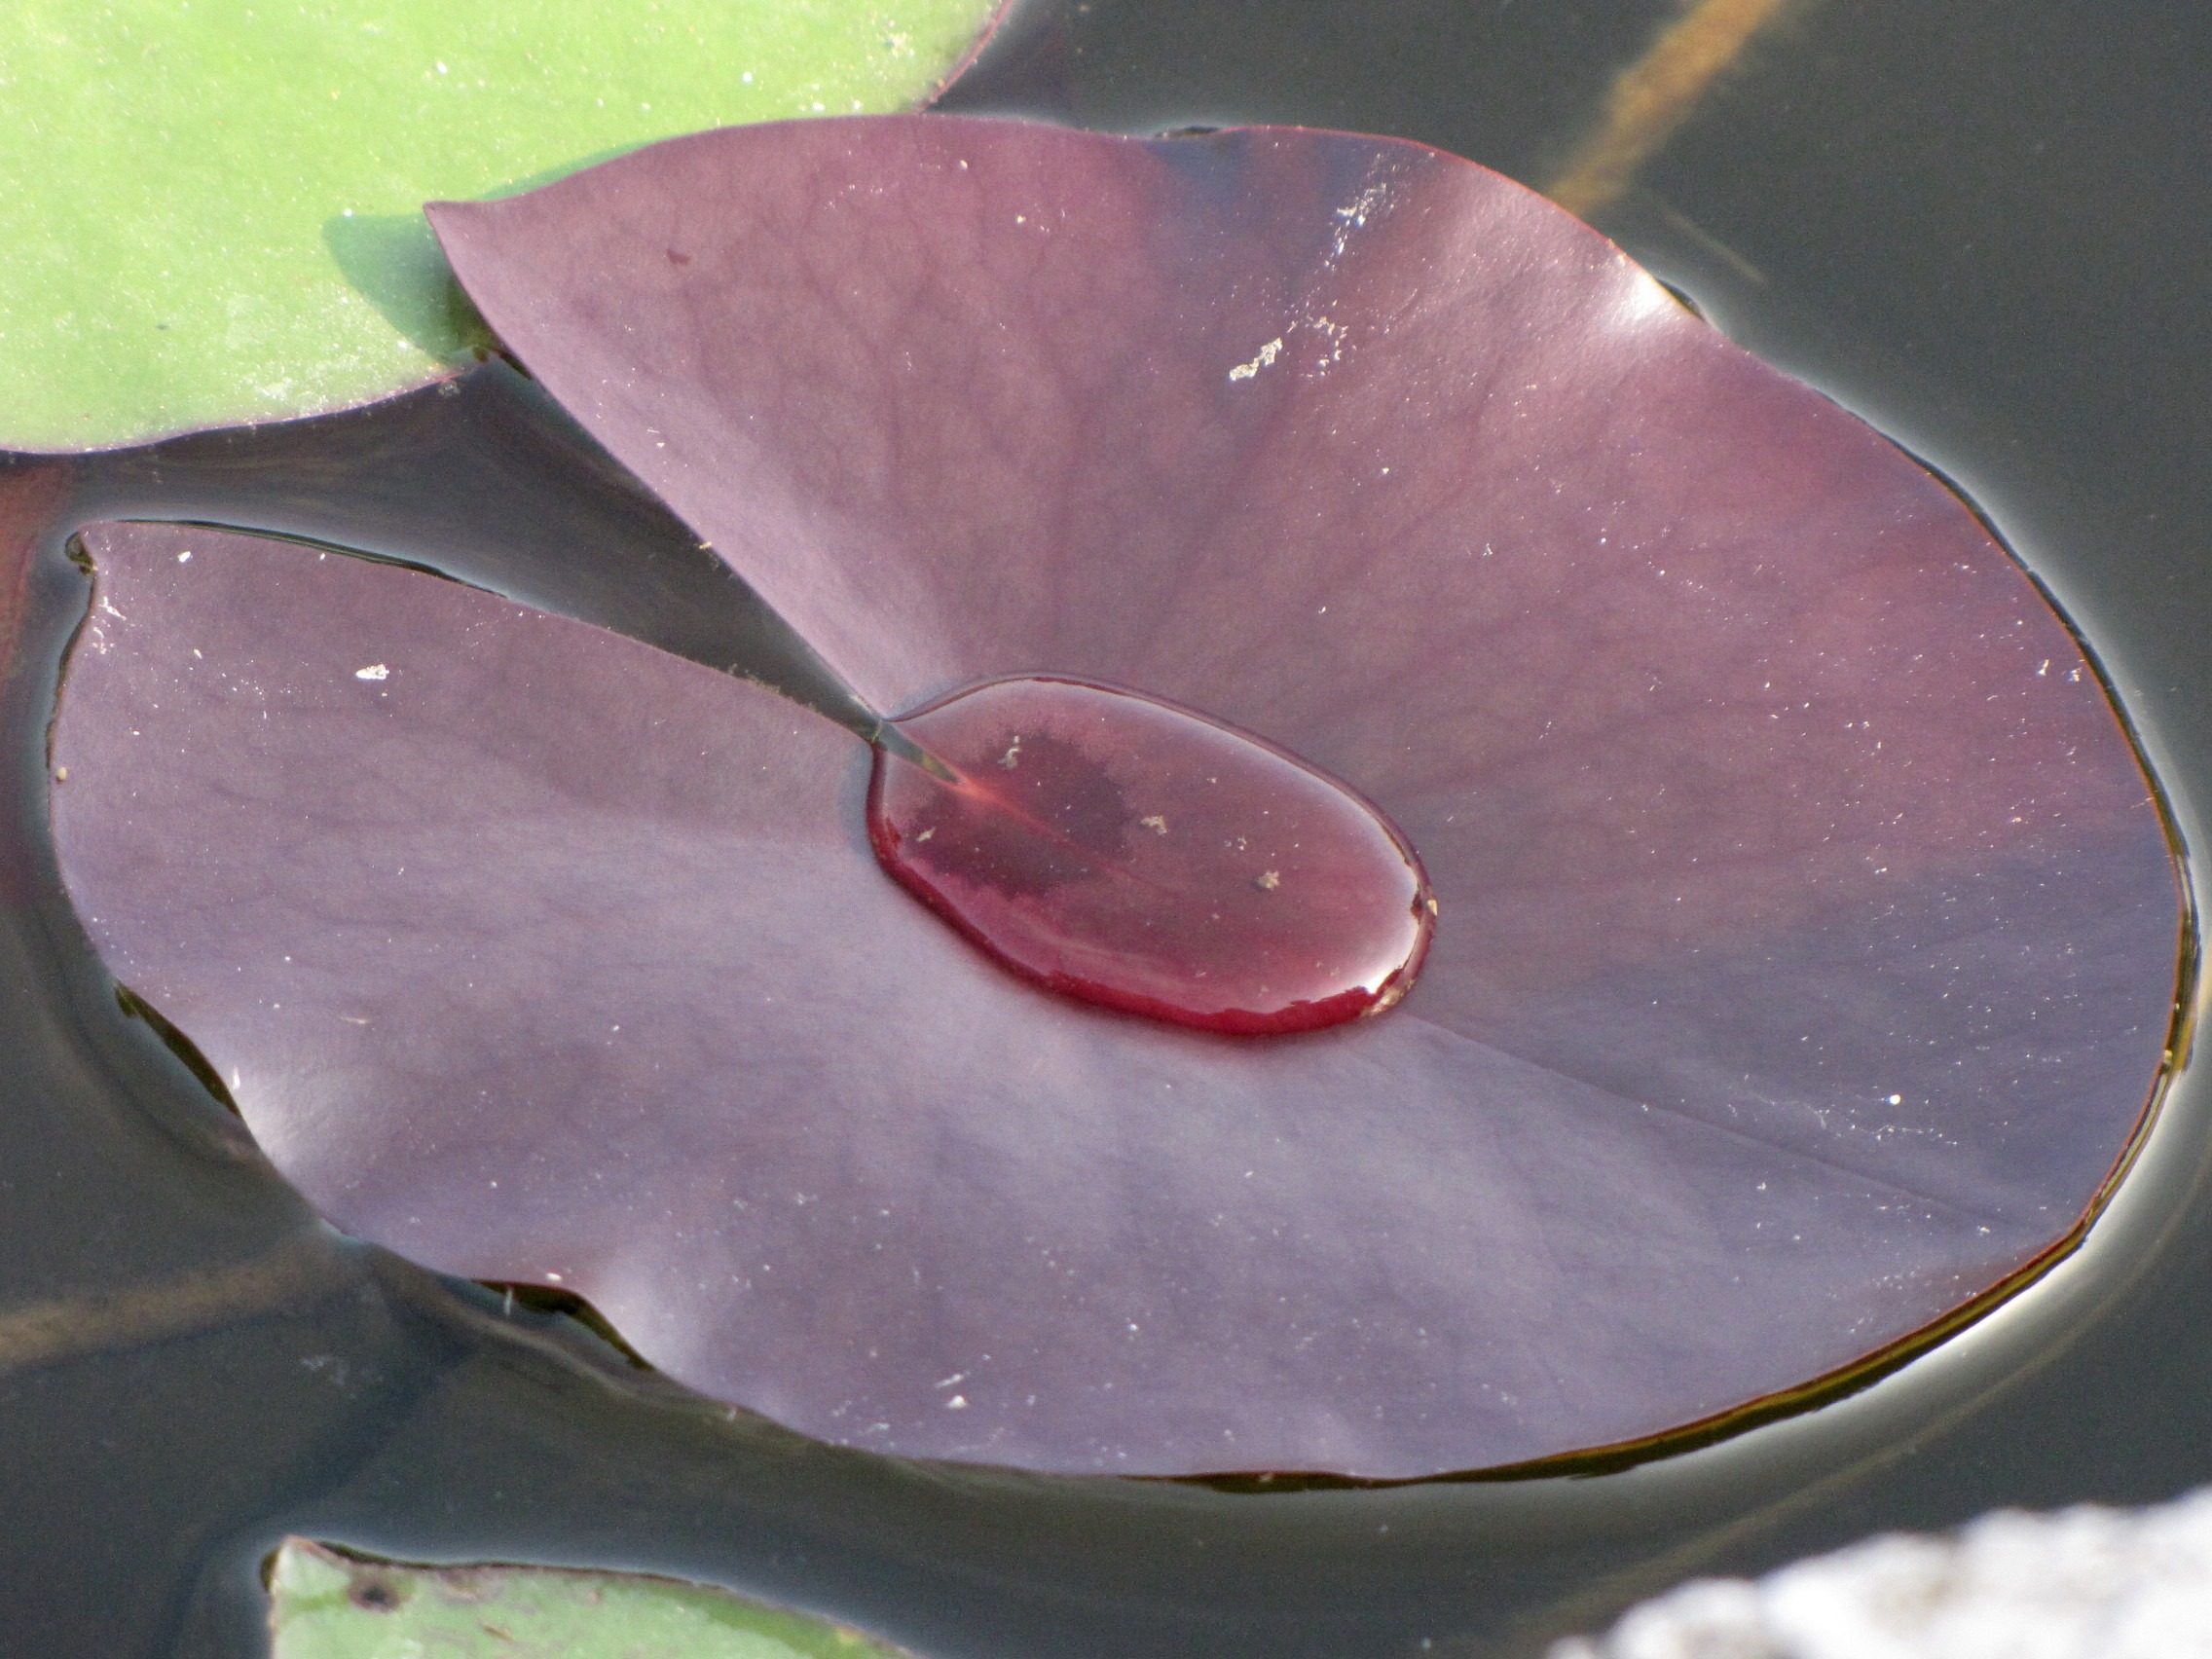
nature, plant, leaf, flower, petal, glass, summer, spring, color, autumn, park, garden, pink, aquatic plant, flora, eye, rosa, organ, macro photography, flowering plant